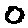
Label: 0